Hudson Taylor

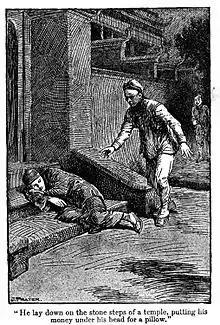
Hudson Taylor alone at night is searched by a thief.

Taylor used his time in England to continue his work, in company with Frederick Foster Gough of the Church Mission Society translating the New Testament into a Romanised Ningbo dialect for the British and Foreign Bible Society. He completed his diploma (and a course in midwifery) at the Royal London Hospital with the Royal College of Surgeons in 1862, and with Maria's help, wrote a book called "" in 1865 which was instrumental in generating sympathy for China and volunteers for the mission field, who began to go out in 1862, the first being James Joseph Meadows. In the book Taylor wrote: